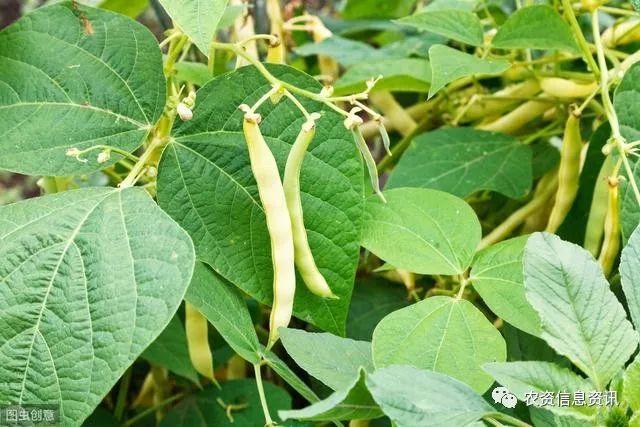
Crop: unknown
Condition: bean